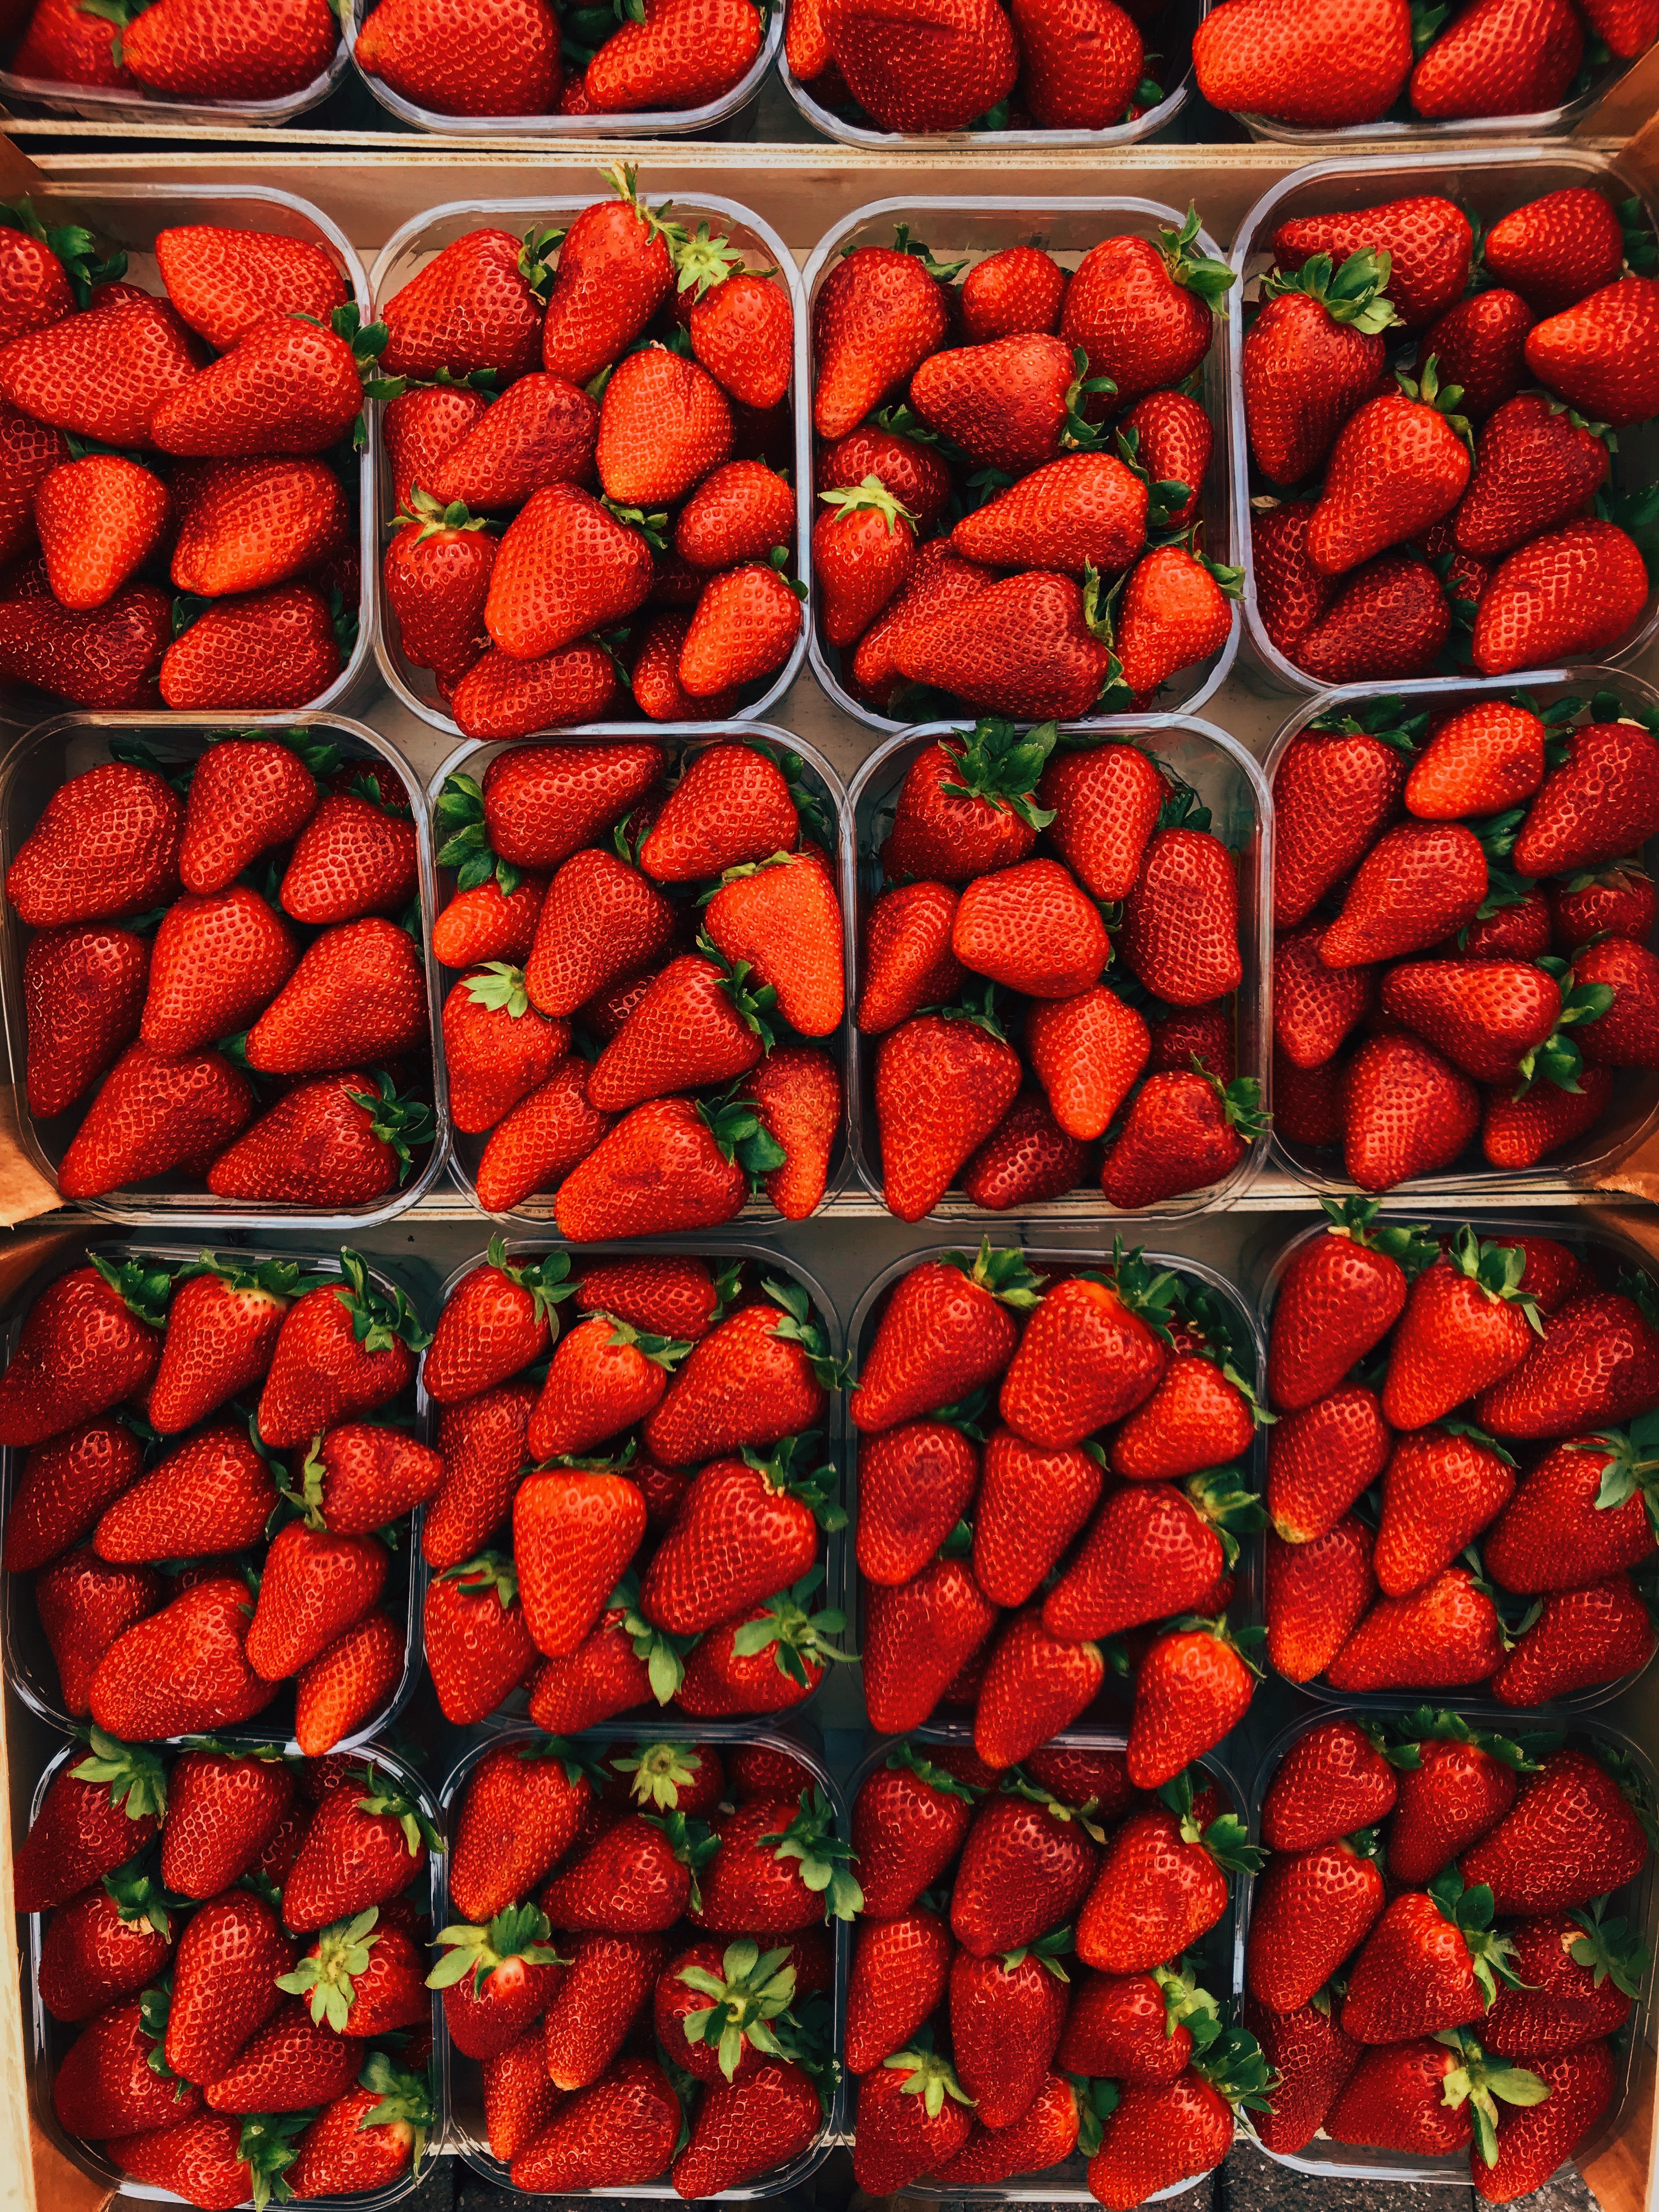
natural foods, local food, food, strawberry, strawberries, fruit, plant, produce, vegetable, superfood, Superfruit, ingredient, cuisine